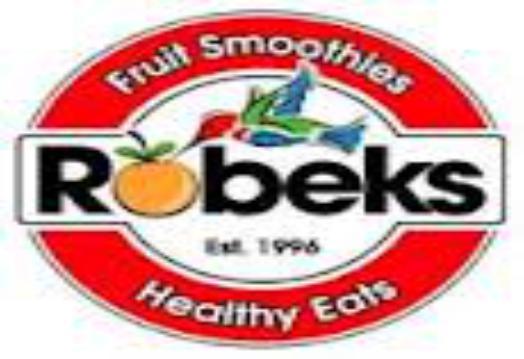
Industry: Food